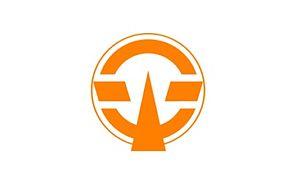
Hirao est un bourg du district de Kumage, dans la préfecture de Yamaguchi, au Japon.